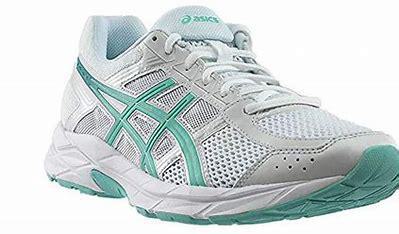
Brand: Asics
Model: Gel Contend 4